Kerstin Knabe

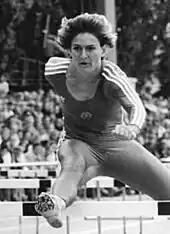
Knabe in 1988

Kerstin Knabe ( Claus, born 7 July 1959 in Oschatz, Bezirk Leipzig) is a German former athlete who ran for East Germany. She made her Olympic debut at the 1980 Games, placing 4th in the 100 m hurdles. Knabe did not participate in the 1984 Olympic Games in Los Angeles because of a boycott of those Games by East Germany.